Stuart Sutcliffe

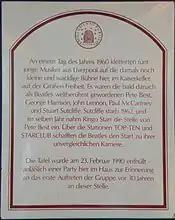
Plaque commemorating The Beatles' visit to Hamburg.

In July 1961, Sutcliffe decided to leave the group to continue painting. After being awarded a postgraduate scholarship, he enrolled at Hochschule für bildende Künste Hamburg, where he studied under the tutelage of Eduardo Paolozzi. He briefly lent McCartney his bass until the latter could earn enough to buy a specially made smaller left-handed Höfner 500/1 bass of his own in June 1961. However, Sutcliffe specifically asked McCartney (who is left-handed) not to change the strings around or restring the instrument, so McCartney had to play the bass as it was.